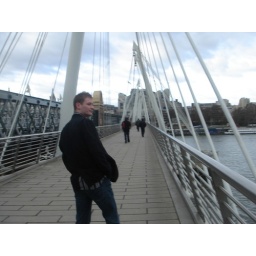
Jon in charing cross bridge